Barker Road stop

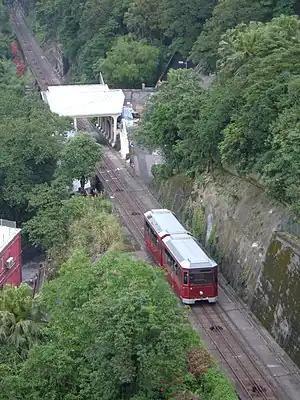
Aerial view of Barker Road station in 2007

Barker Road is an intermediate station on the Peak Tram funicular railway line, and is located on Barker Road in the Peak, Central and Western District, Hong Kong, above sea level. The station opened in 1888 along with the tramline. At this time it was named Plantation Road station as Barker Road was built not before 1898. Today, Barker Road itself passes under the tramway at the uphill end of the station on a bridge.